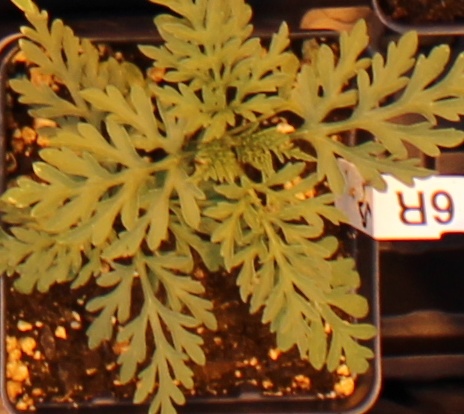
Label: Ragweed